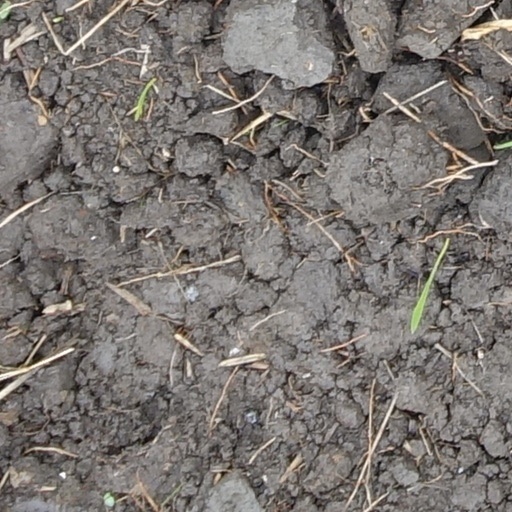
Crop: wheat